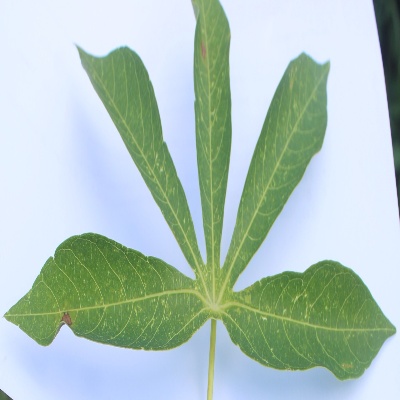
Crop: Cassava
Condition: green mite